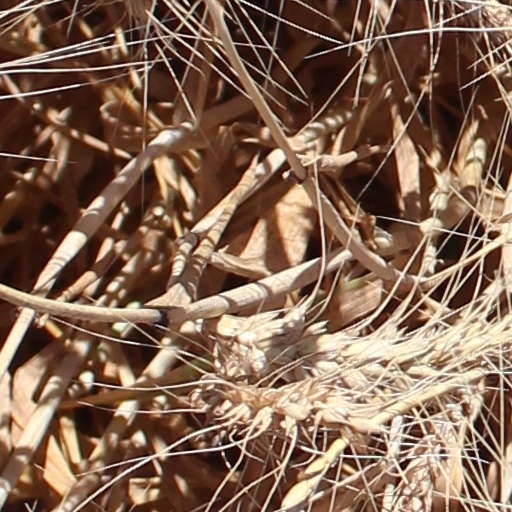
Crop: wheat